Indra

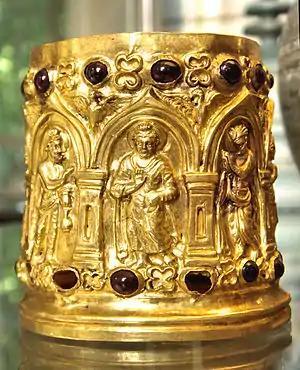
Bimaran casket: the Buddha (middle) is flanked by Brahma (left) and Indra, in one of the earliest Buddhist depictions (1st century CE).

The Buddhist cosmology places Indra above Mount Sumeru, in Trayastrimsha heaven. He resides and rules over one of the six realms of rebirth, the "Deva" realm of Saṃsāra, that is widely sought in the Buddhist tradition. Rebirth in the realm of Indra is a consequence of very good Karma (Pali: "kamma") and accumulated merit during a human life.